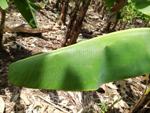
Label: healthy